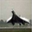
Label: airplane